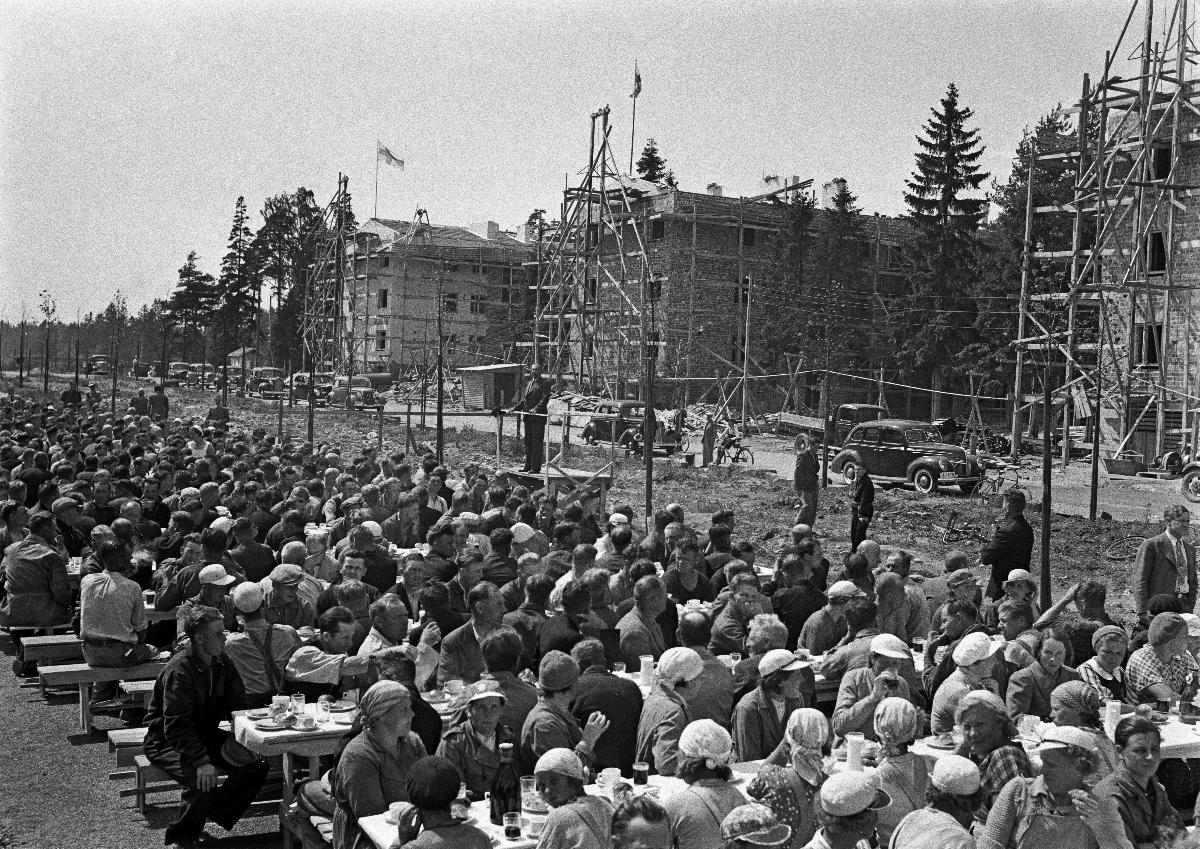
Olympiakylän harjannostajaiset
Olympiabyns taklagsfest; The topping-out ceremony of the Olympic village
sisällön kuvaus: Olympiakylän harjannostajaiset Helsingin Käpylässä 1.7.1939. content description: The topping-out ceremony of the Olympic Village in Käpylä, Helsinki 1.7.1939. innehållsbeskrivning: Olympiabyns taklagsfest i Kottby i Helsingfors 1.7.1939.
Kuvaaja: Sundström, Hugo, kuvaaja
Vuosi: 1939
Paikka: Suomi, Uusimaa, Helsinki, Käpylä Helsinki; Suomi
Aiheet: HBL; olympialaiset; olympiakylä; Helsingin olympialaiset; rakentaminen; rakennustyöt; rakennustyömaat; harjannostajaiset; Olympics; olympics; olympic games; Helsinki olympic games; olympic village; construction; construction sites; houses; buildings; topping-out ceremonies; construction works; building sites; topping out; olympiska spelen; olympiader; olympiska spel; Helsingfors olympiad; olympiabyn; bygge; byggplatser; hus; byggnader; taklagsfester; byggnadsarbeten